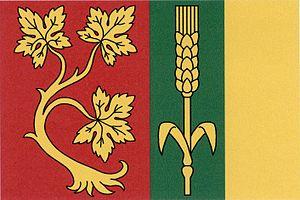
Smolnice est une commune du district de Louny, dans la région d'Ústí nad Labem, en République tchèque. Sa population s'élevait à 421 habitants en 2018.